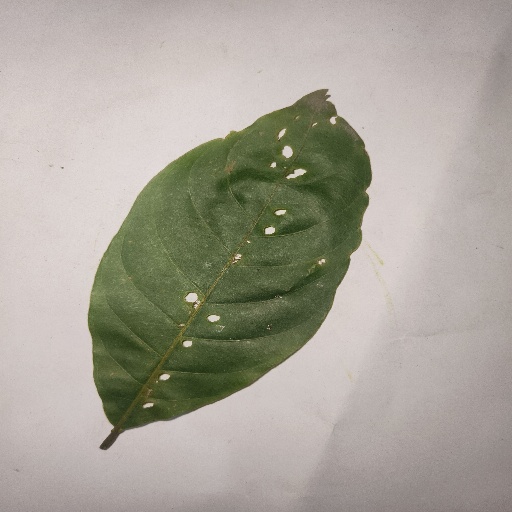
Species: HariTaki
Leaf condition: Bacterial Spot